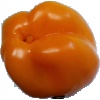
Label: Pepper Yellow 1